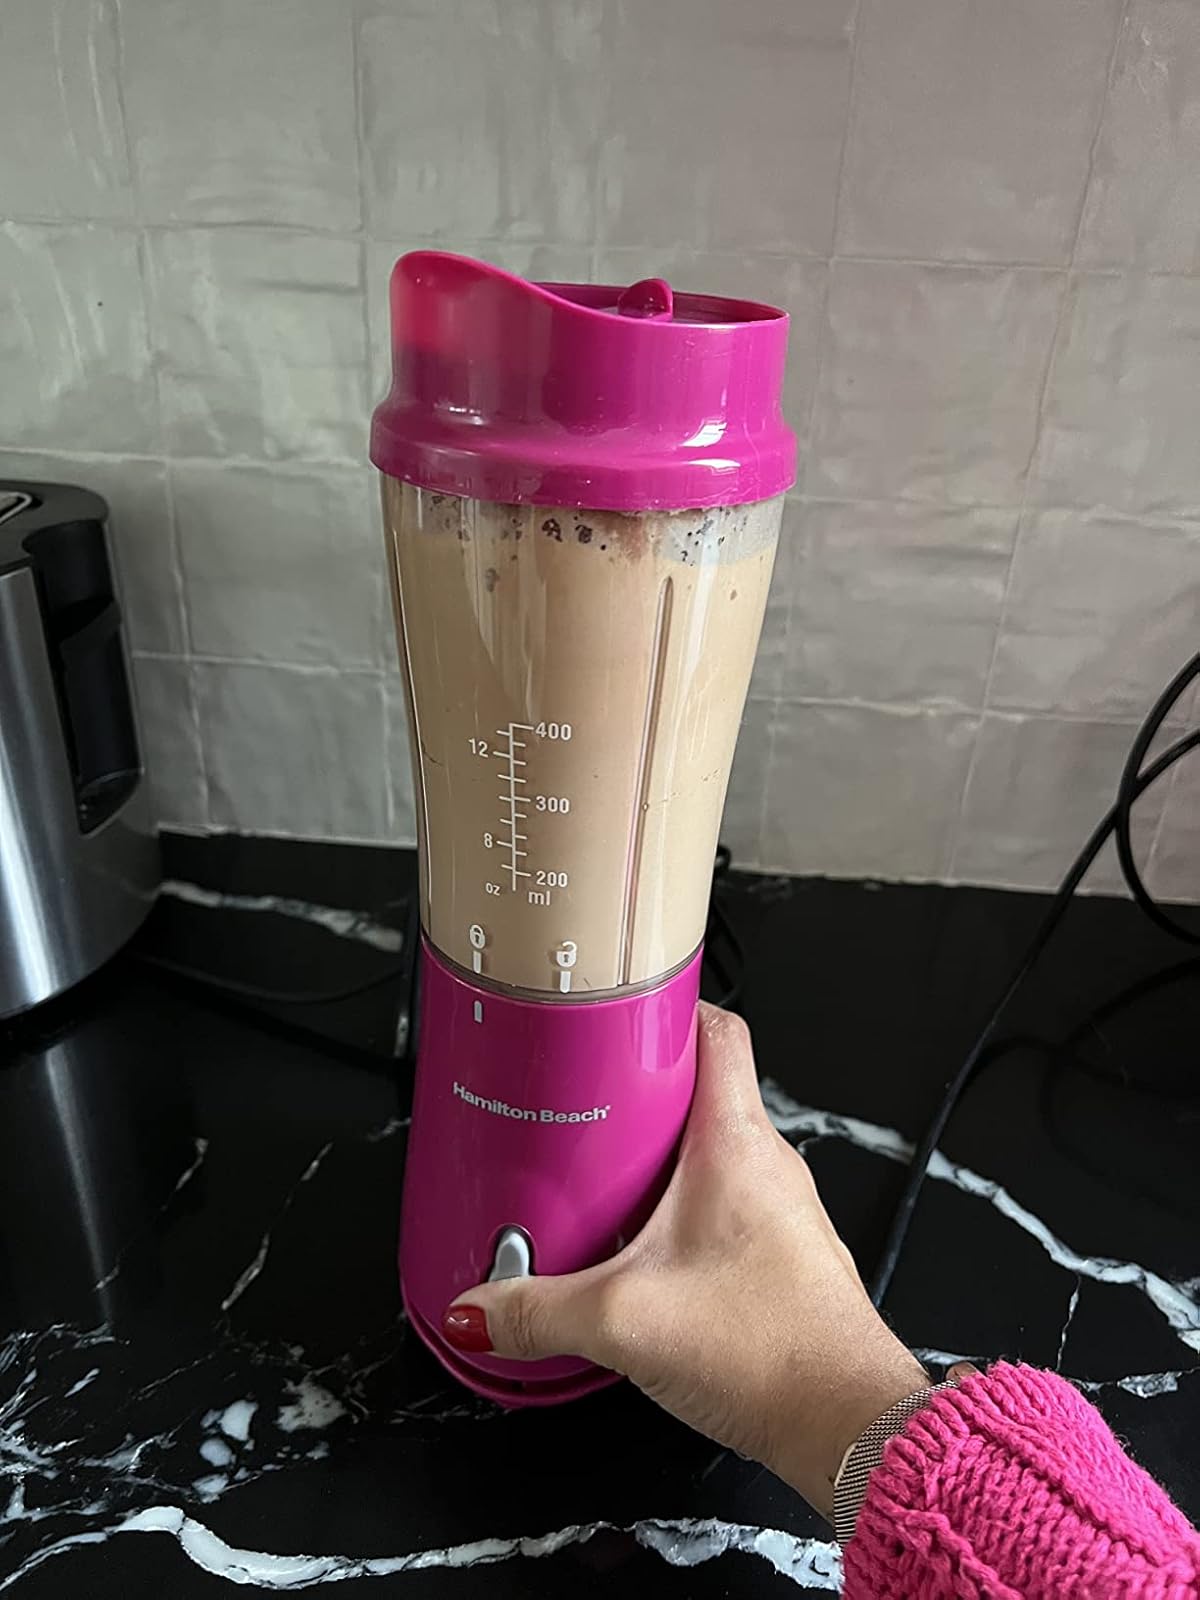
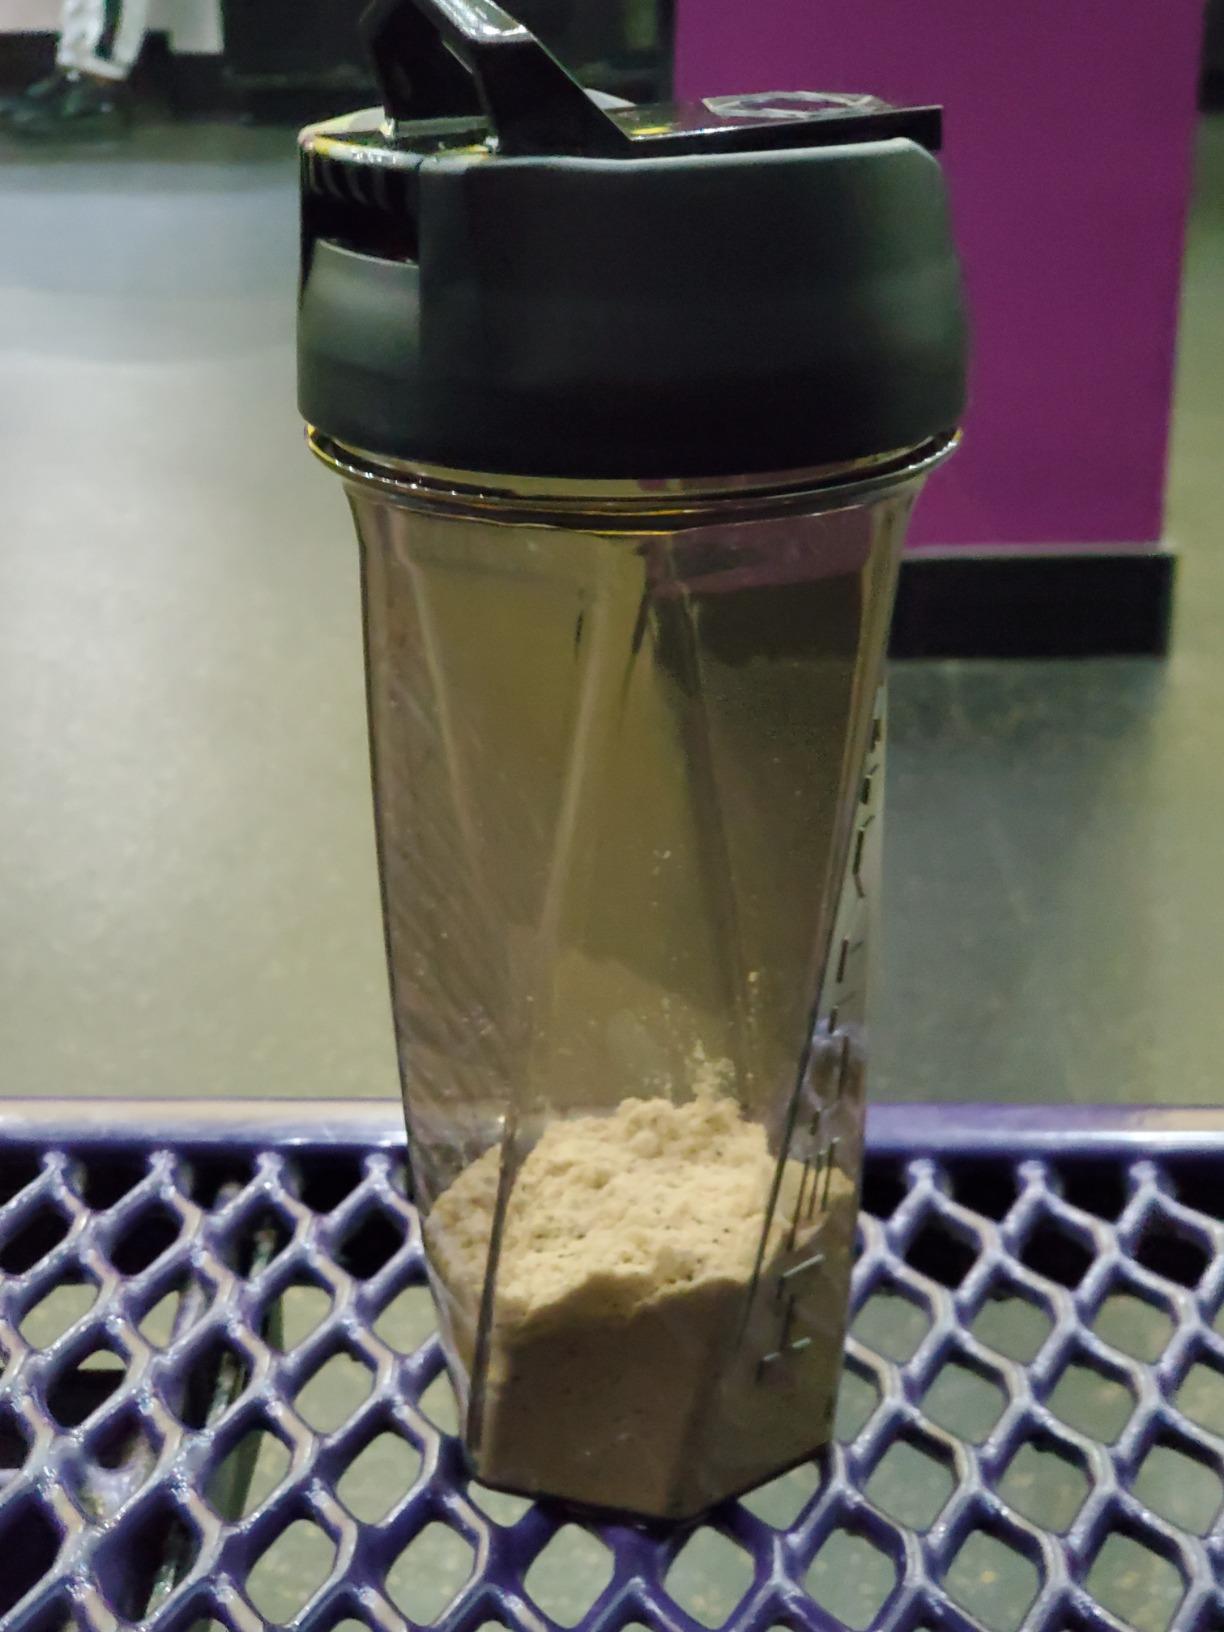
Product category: items_blender
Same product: no